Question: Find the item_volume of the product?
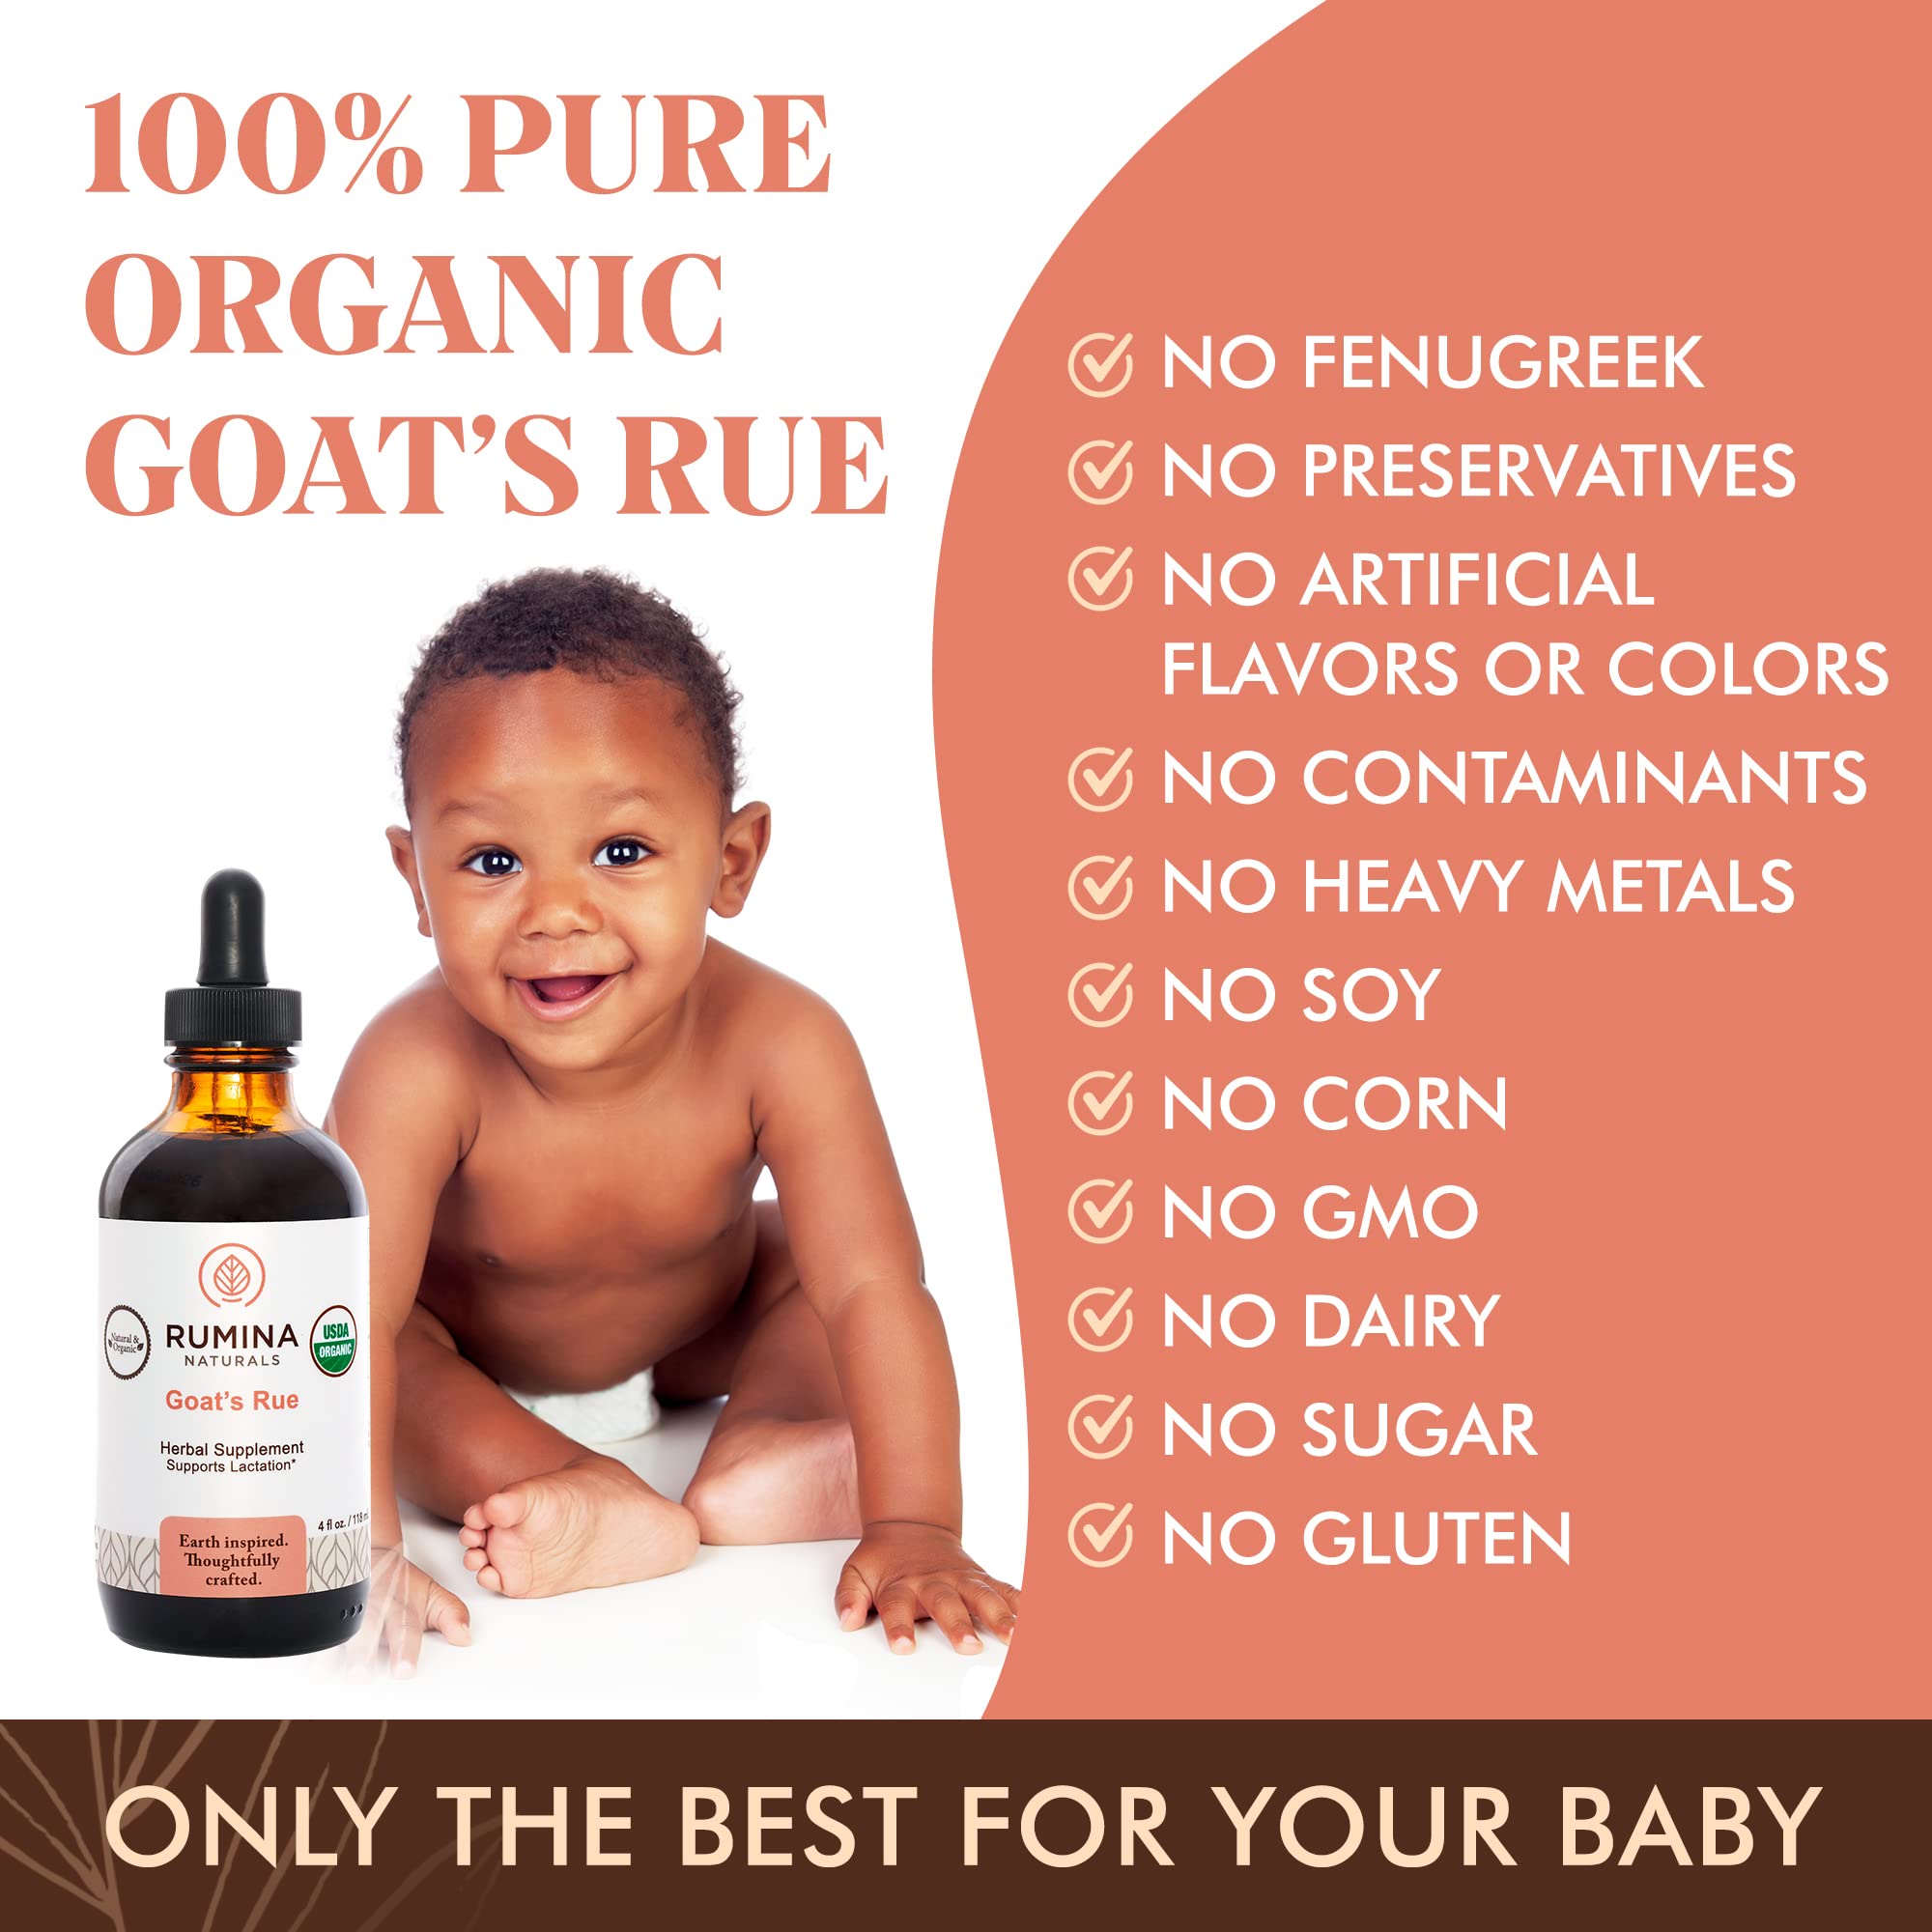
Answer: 118.0 millilitre